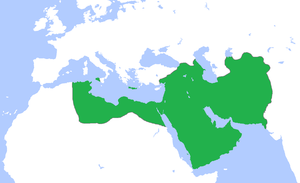
Abbaside-kalifatet
Abbaside-kalifatet ved sin største udstrækning, hvor det kontrollerede det meste af Mellemøsten og Nordafrika
Abbaside-kalifatet blev etableret af efterkommere af profeten Muhammeds yngste onkel, Abbas ibn Abd al-Muttalib, og dets hovedstad var Harran fra år 750 e.Kr.; Bagdad blev hovedstad i år 762. Abbasidenes styre endte i 1258, da den mongolske fyrste Hulagu Khan erobrede og plyndrede Bagdad. Efterkommere af abbasiderne er stammen al-Abbassi i byen Tikrit i det nordøstlige Irak.